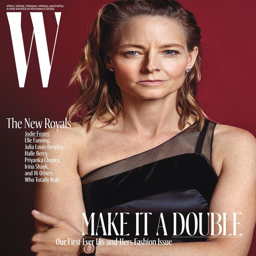
actor wearing fashion business for the october issue of magazine .